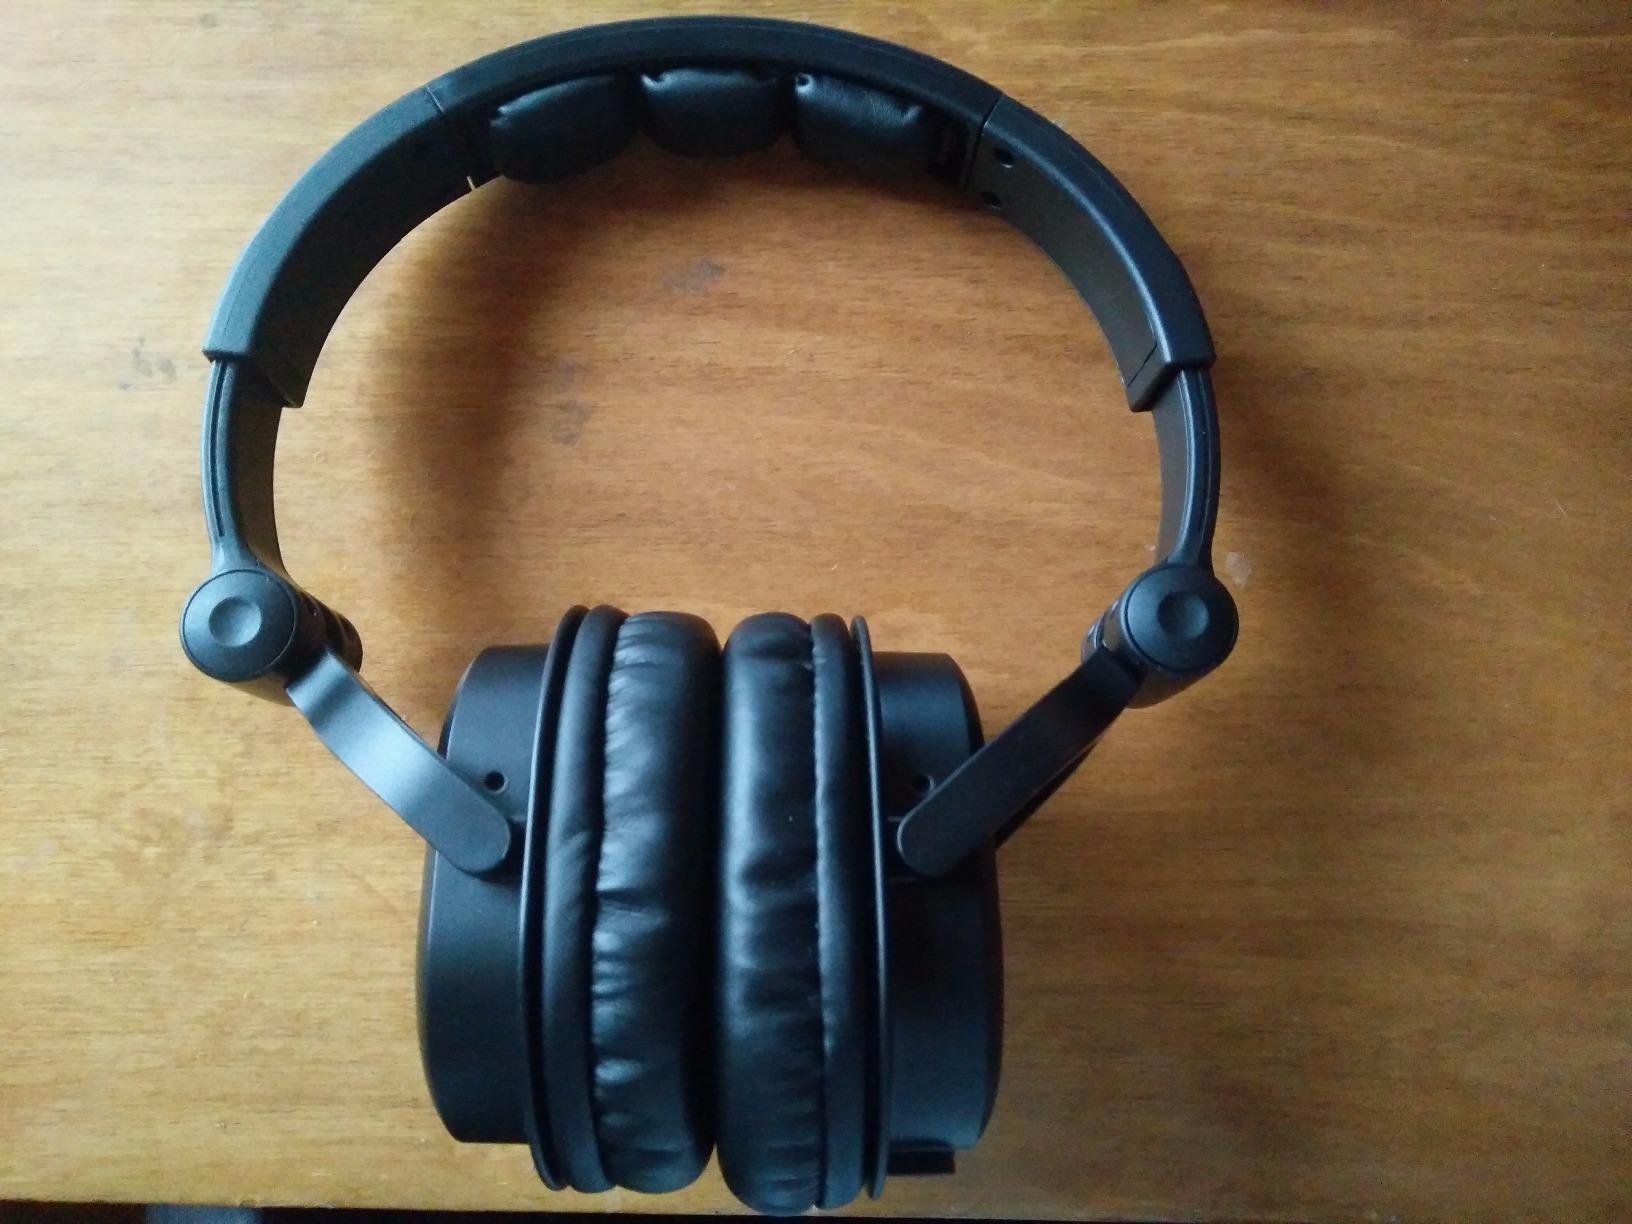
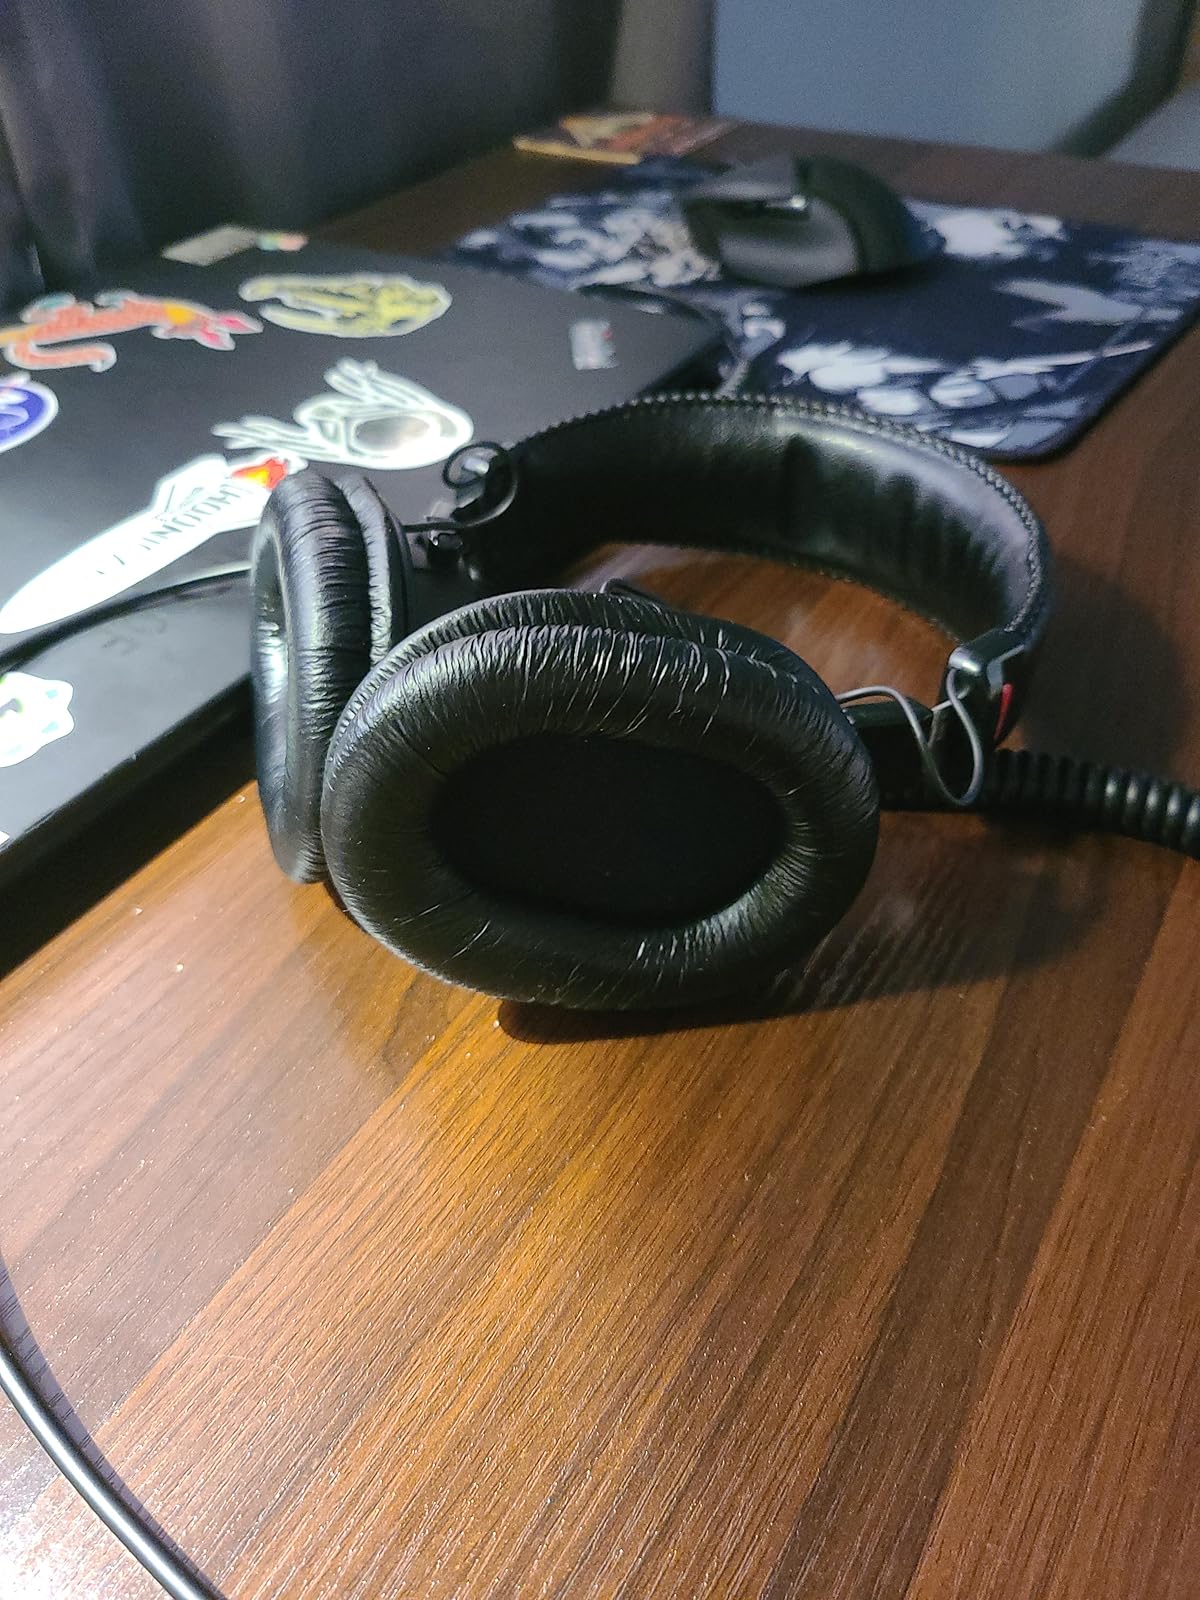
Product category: headphones
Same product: no